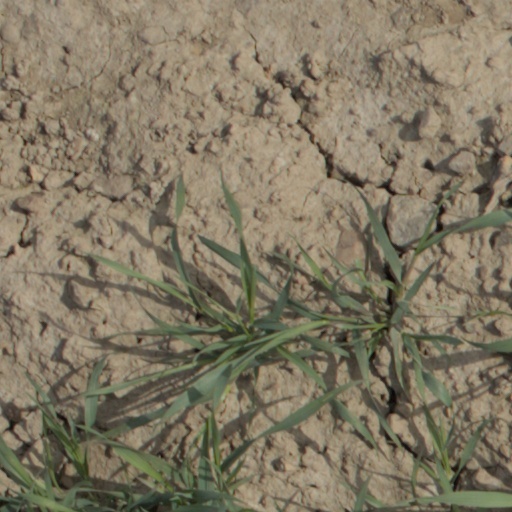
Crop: wheat